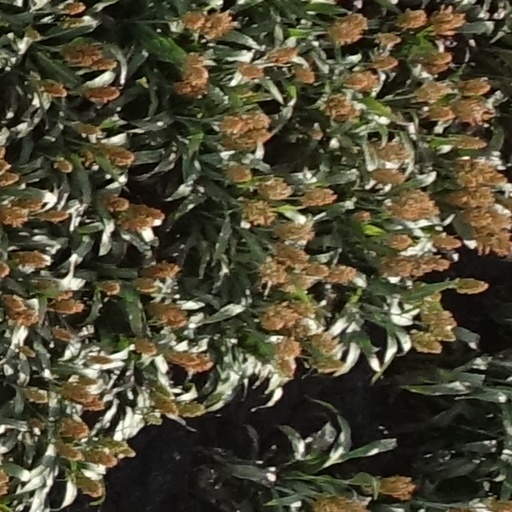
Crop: sorghum